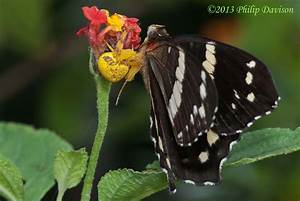
Label: spider